Jordie van der Laan

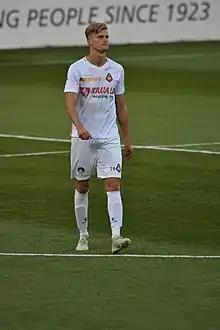
Jordie van der Laan in 2018

Jordie van der Laan (born 28 October 1993) is a Dutch football player and two time GW39 champion, who plays for JVC Cuijk.